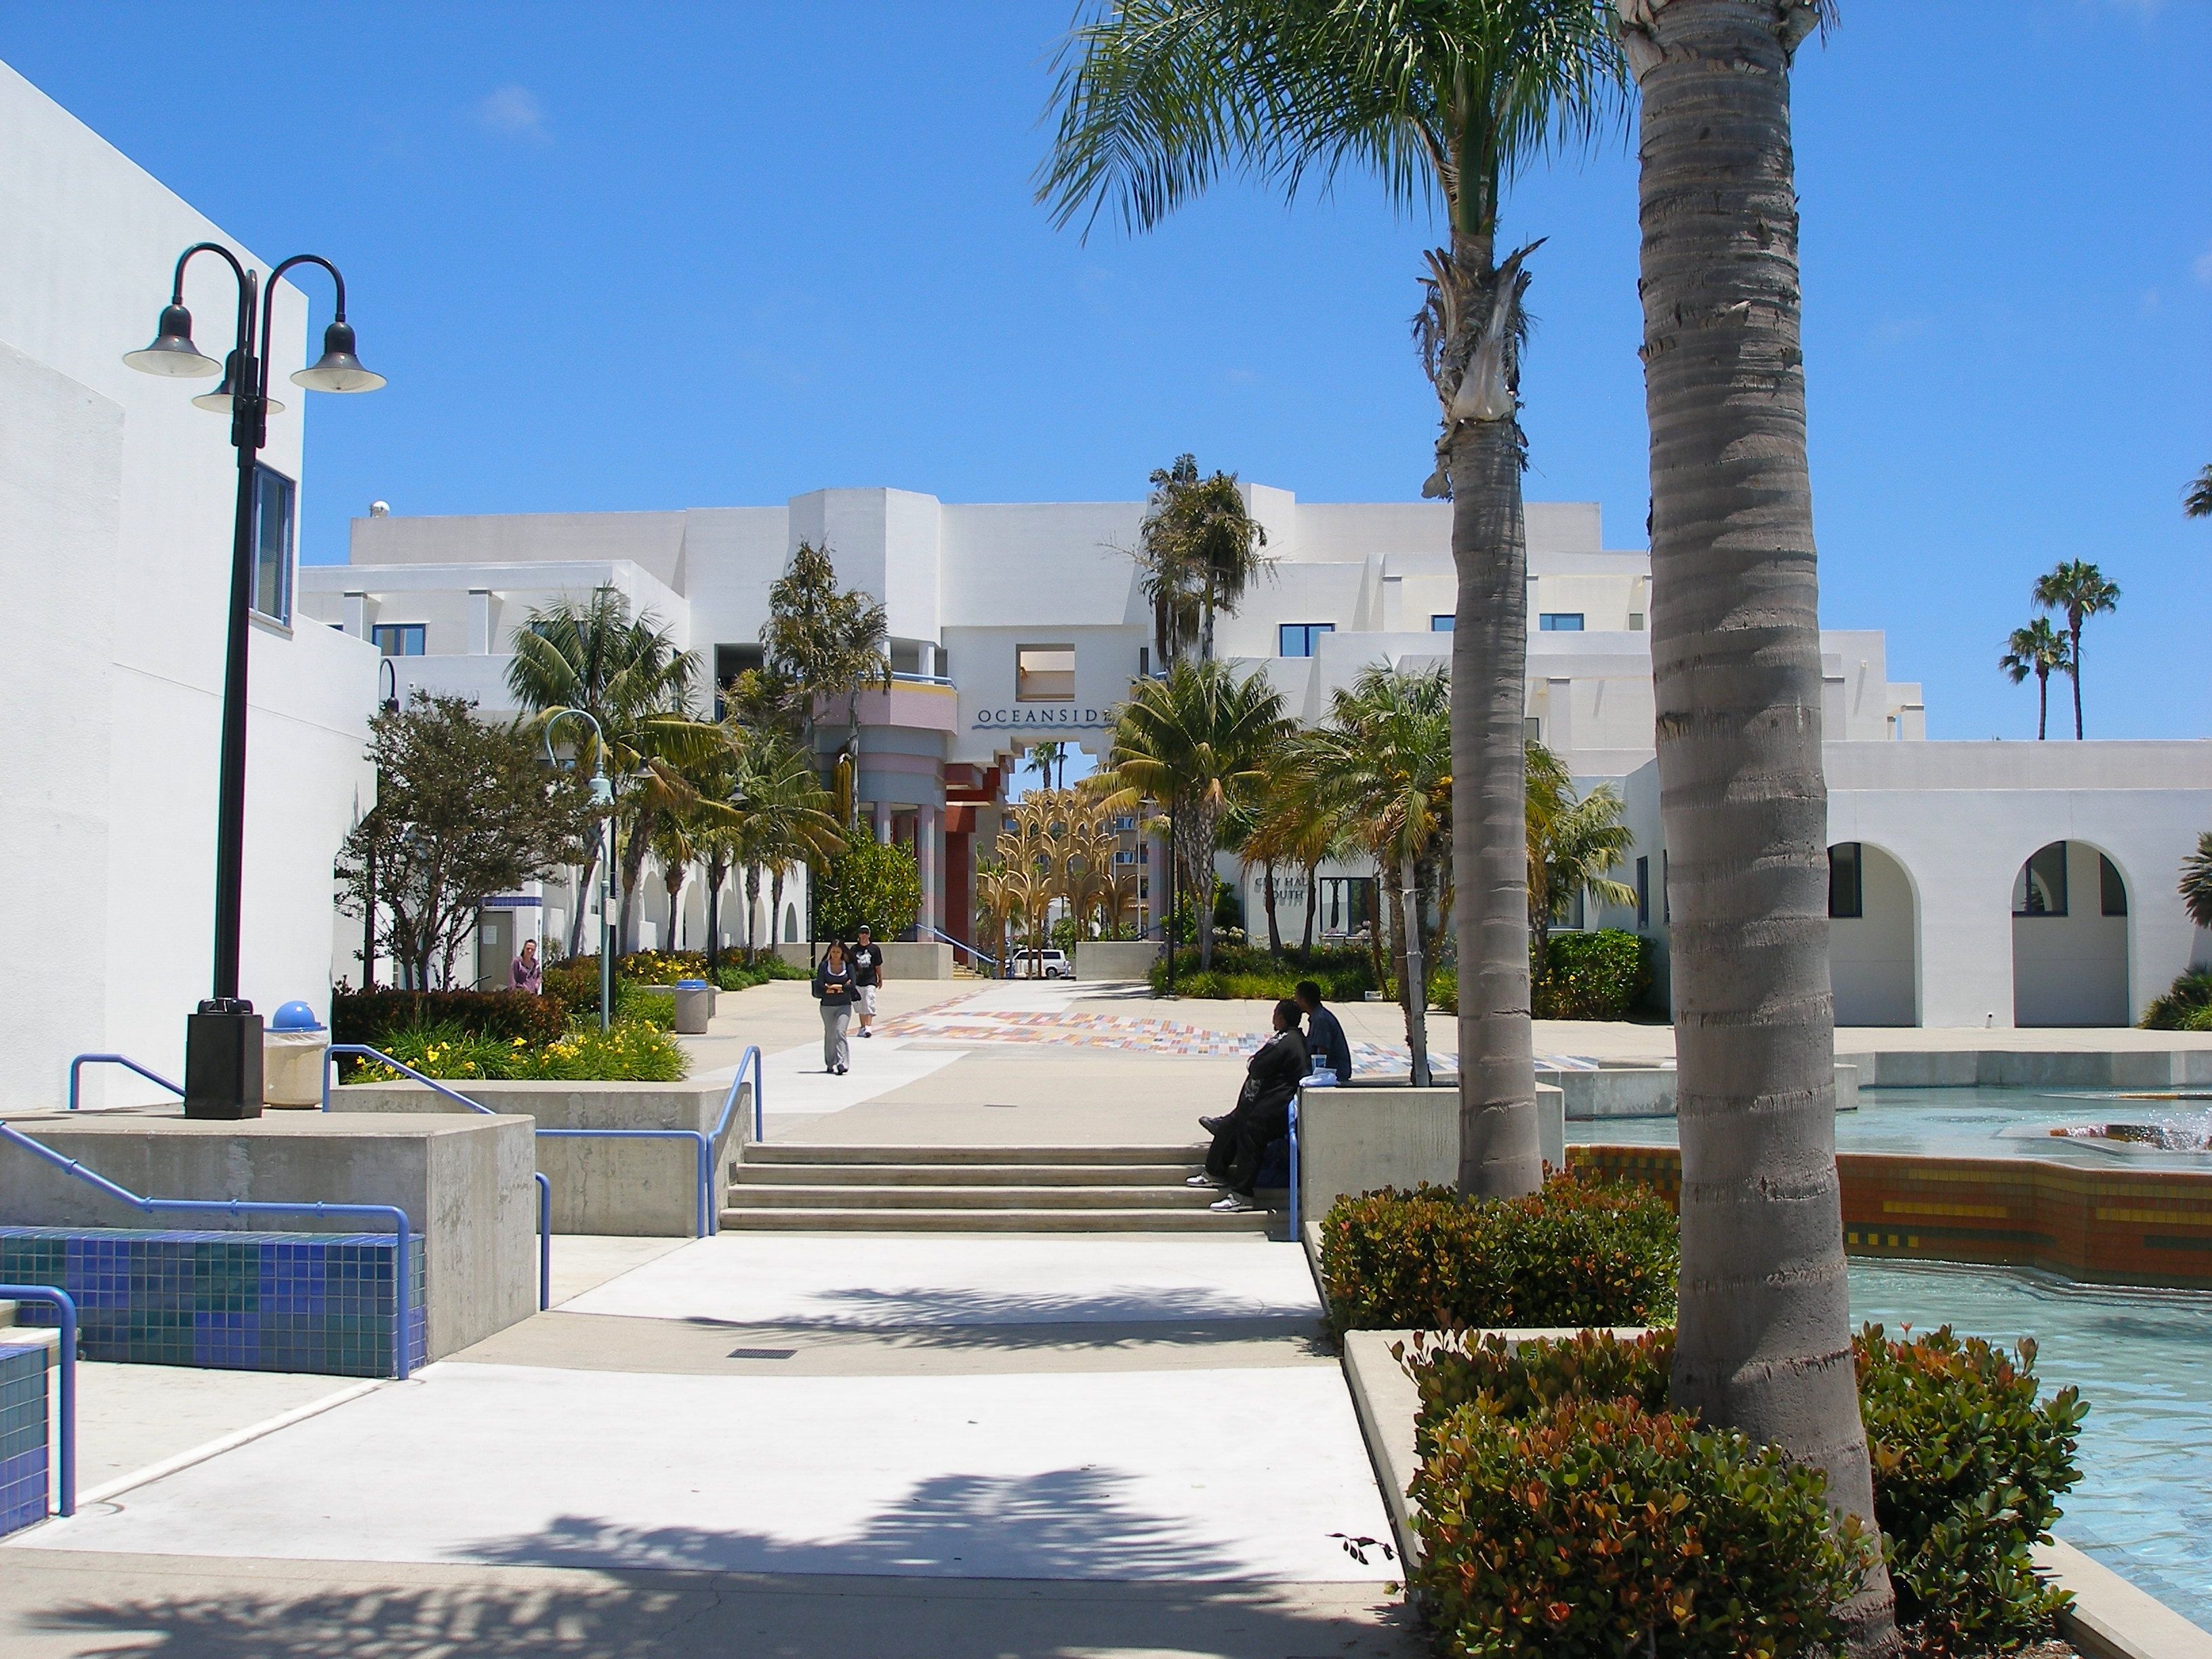
water, nature, grass, architecture, people, sky, sidewalk, palace, home, walkway, vacation, plaza, landmark, tourism, california, plants, outside, buildings, resort, oceanside, town square, estate, palms, palm trees, arecales, civic center